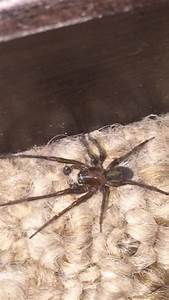
Label: spider